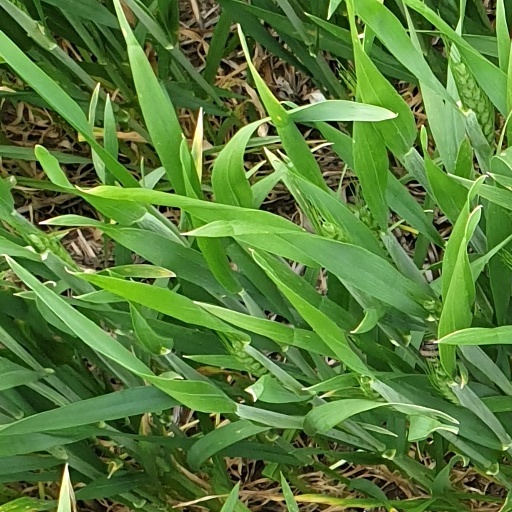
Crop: wheat